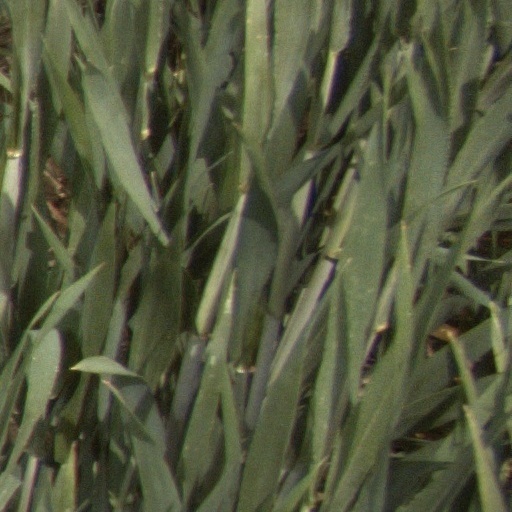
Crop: wheat